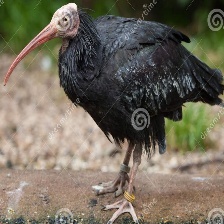
Species: BALD IBIS
Scientific name: GERONTICUS EREMITA